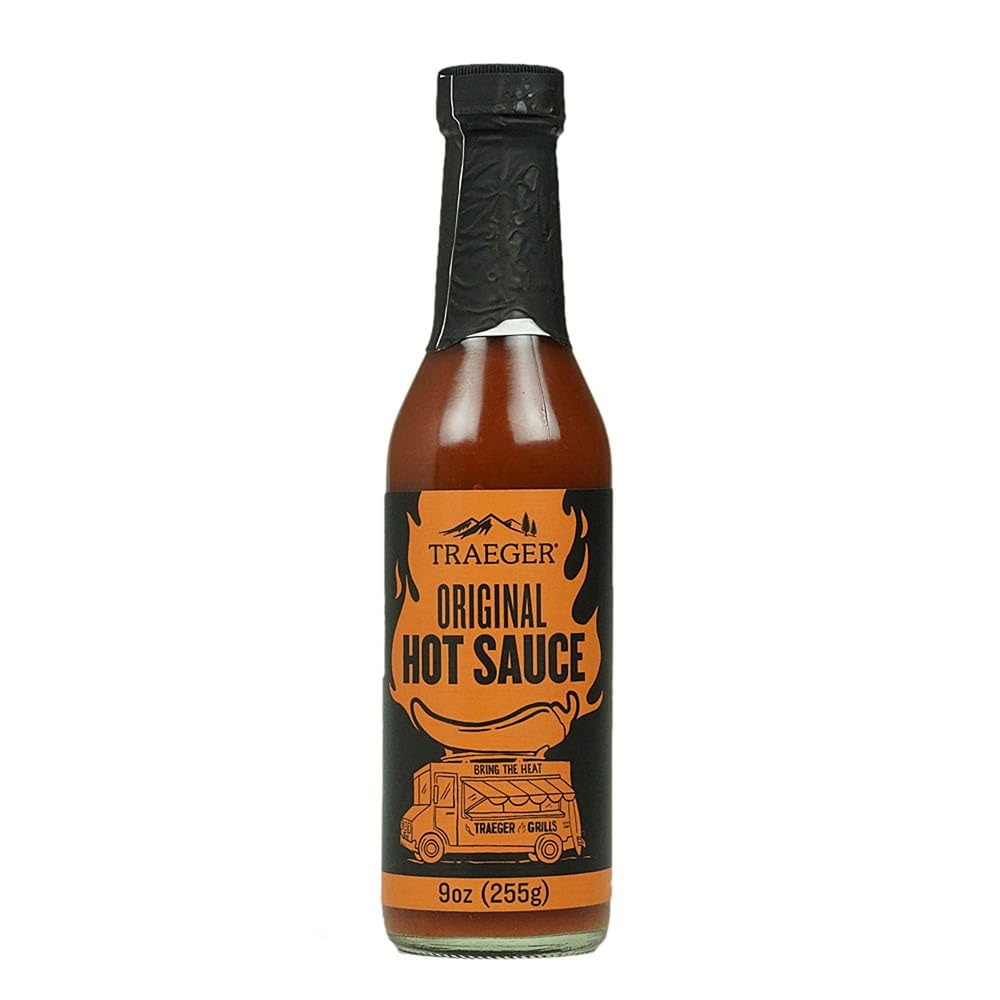
Item Name: TRAEGER Original Hot Sauce, 1 Count (Pack of 1)
Bullet Point 1: The perfect way to give your food an extra kick
Bullet Point 2: Versatile hot sauce that’s good on everything
Bullet Point 3: Balanced mix of spicy and tangy flavors
Bullet Point 4: 9oz bottle
Bullet Point 5: Made from cayenne peppers, vinegar, garlic, salt & spices
Value: 1.0
Unit: Count

Price: 12.99